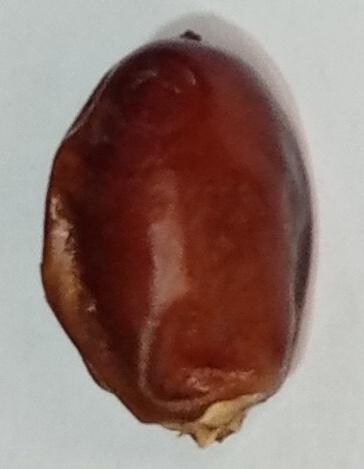
Variety: aseel
Size: small
Grade: grade-1